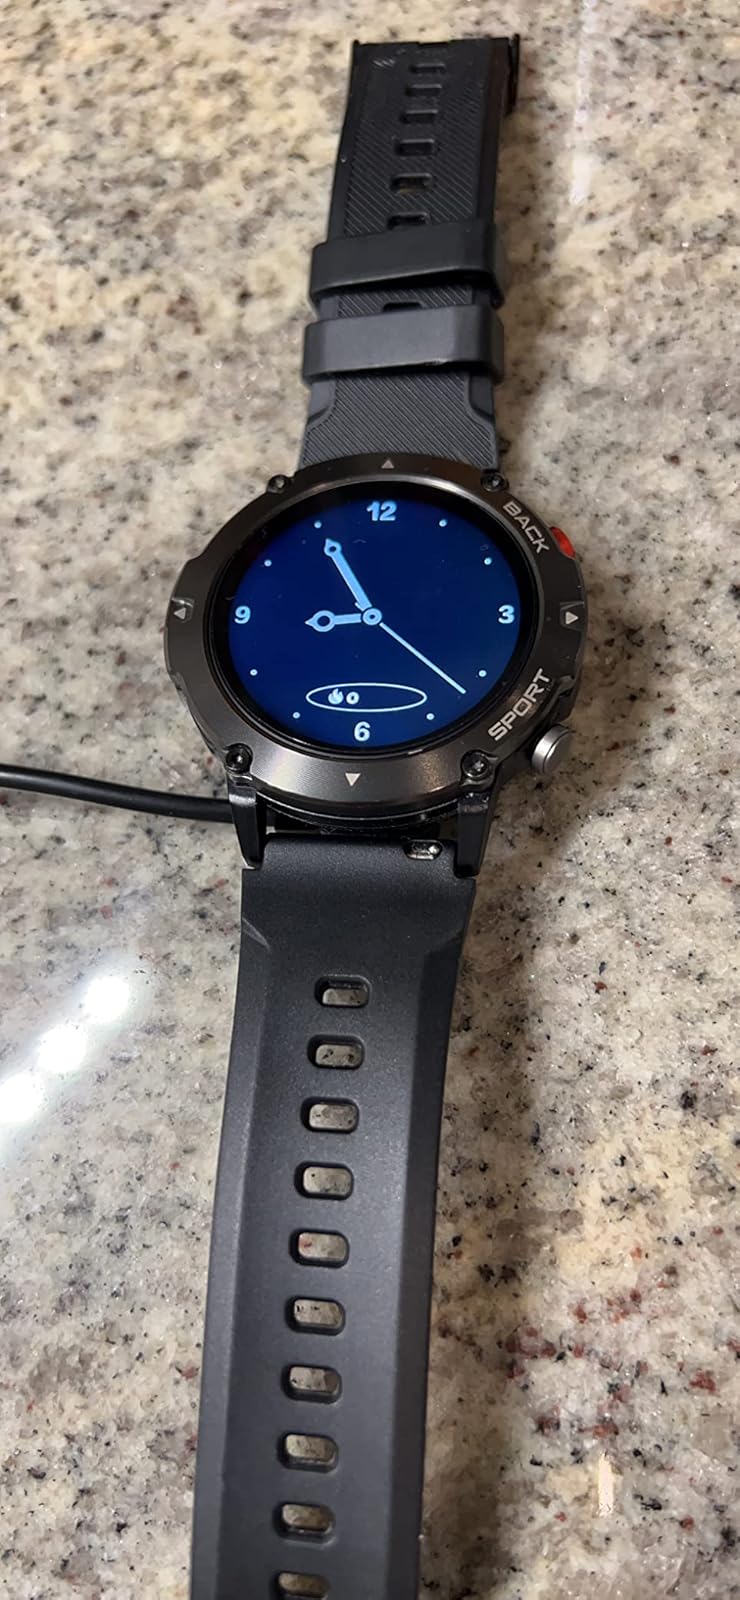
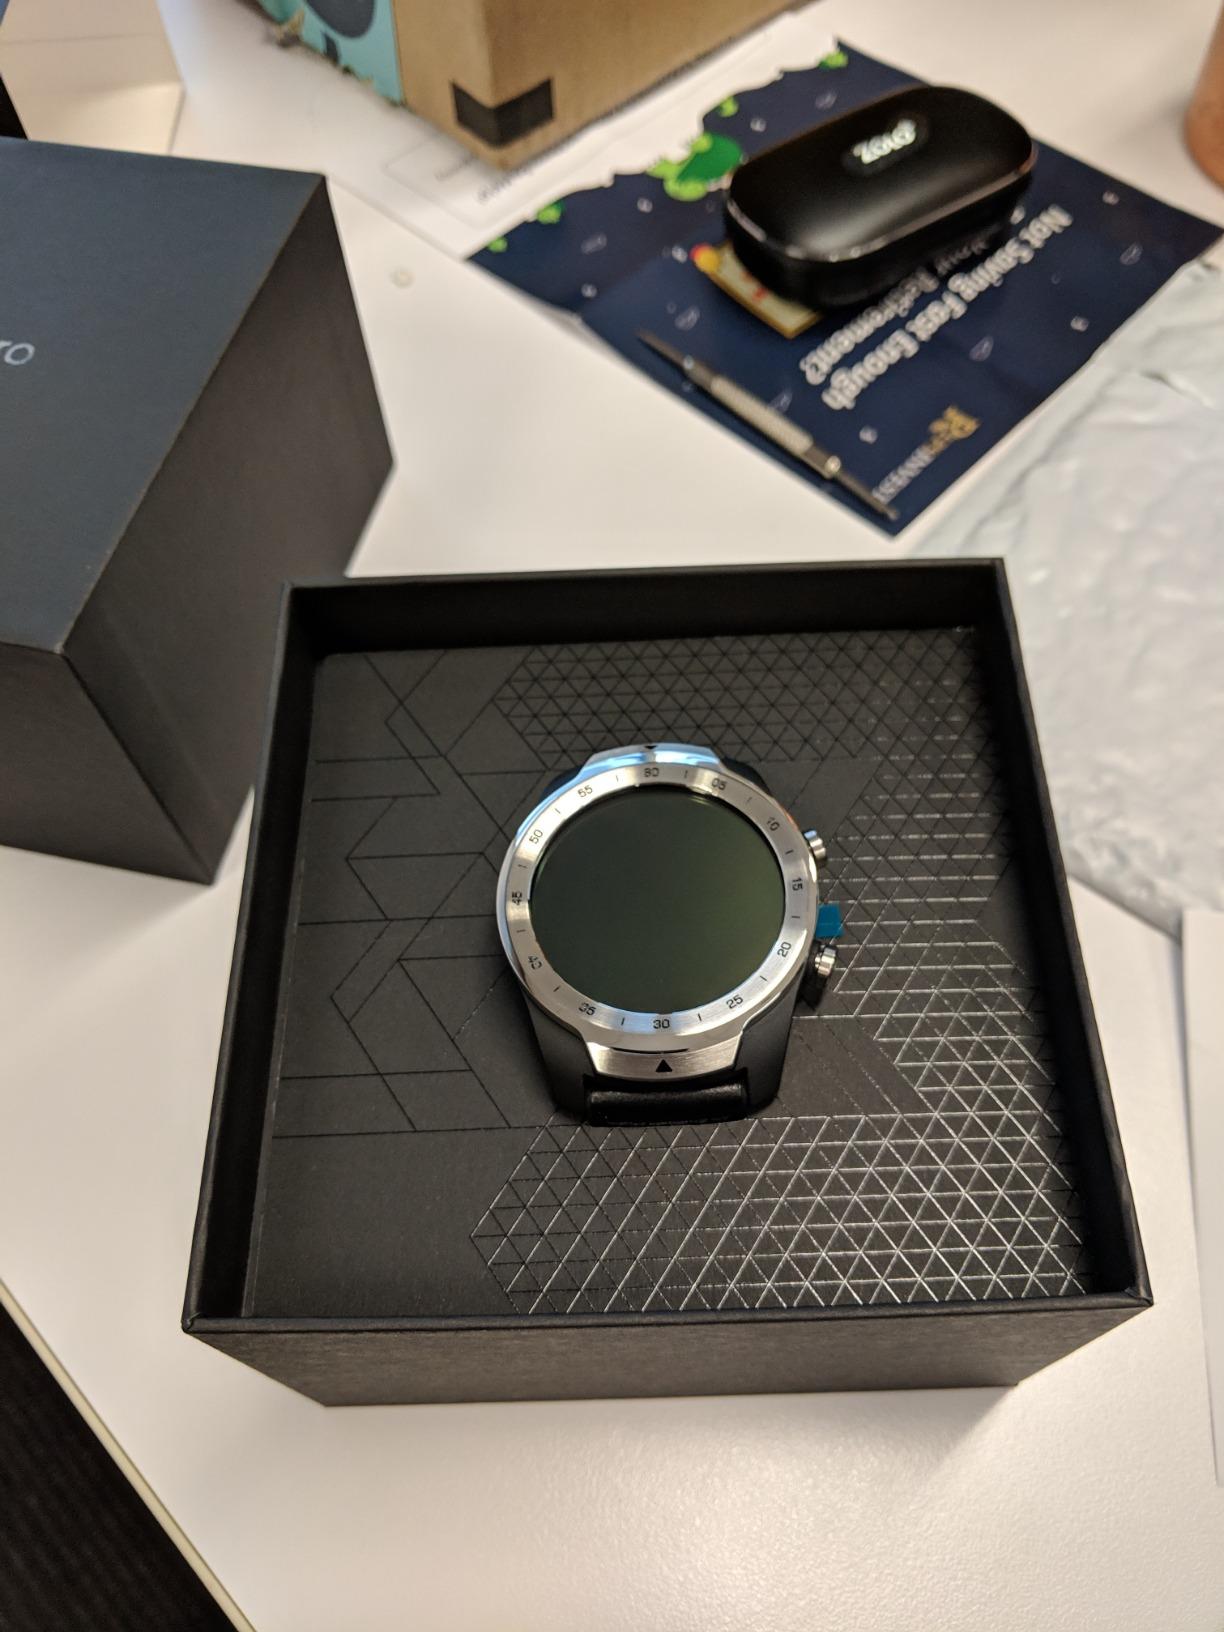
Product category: smartwatch
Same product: no